Mature T-cell lymphoma

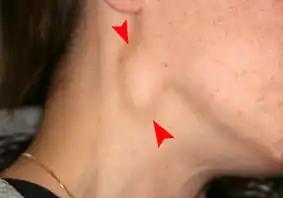
Swelling of lymph node in the neck

Signs and symptoms of mature T-cell lymphoma vary among different subtypes, sometimes even among individuals under the same subtype. Symptoms are divided into two groups, nodal and extranodal symptoms. Nodal symptoms are common, shown by the swelling of lymph nodes in the neck, armpit and/or groin, as cancerous T cells accumulate in lymph nodes. Extranodal symptoms are symptoms shown by organs or tissues outside of the lymphatic system. Examples of such signs and symptoms include splenomegaly, abdominal pain and skin rash. Other common symptoms are fever, night sweat and unexplained weight loss. These symptoms are collectively called B symptoms. Mature T-cell lymphoma is fast-growing and patients are usually diagnosed at later stage. A majority of patients show advanced (stage III and IV) diseases and high International Prognostic Index (IPI) scores. Symptoms specific to subtypes include diffuse lymphadenopathy and hepatosplenomegaly in AITL, and swellings in skin in cutaneous T-cell lymphoma.